József Keresztessy (fencer)

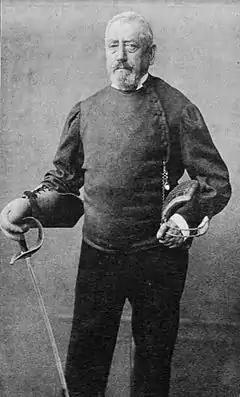
József Keresztessy, around 1892

József Keresztessy (7 August 1819 – 16 April 1895) was a Hungarian fencer. He was the founder of sword fencing in Hungary. His teacher was fencing reformer Luigi Barbasetti.